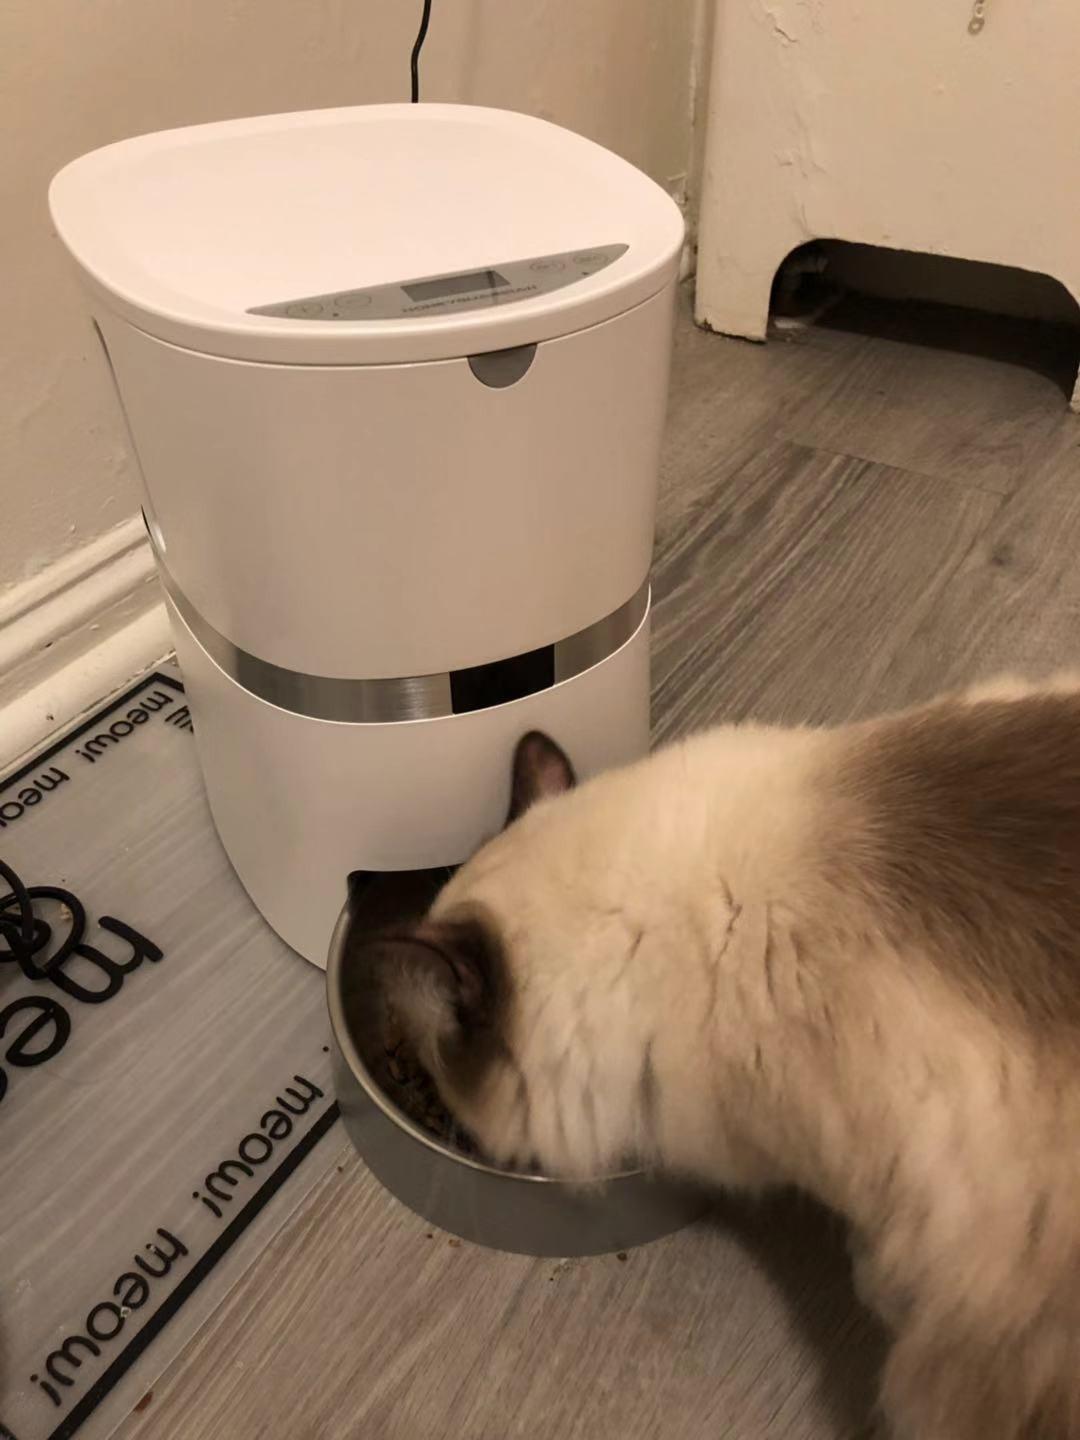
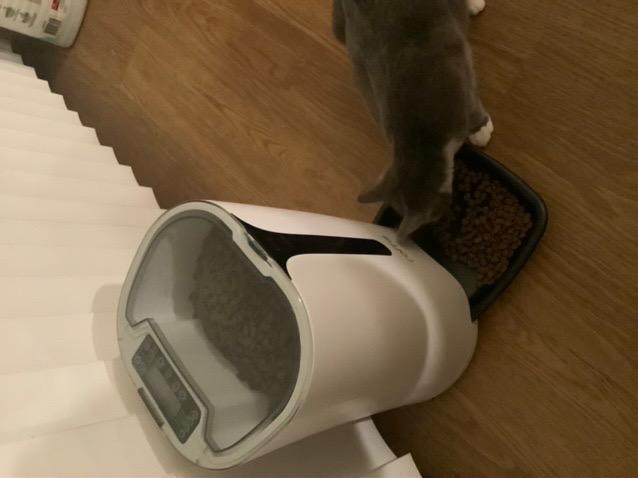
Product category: items_feeder
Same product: no